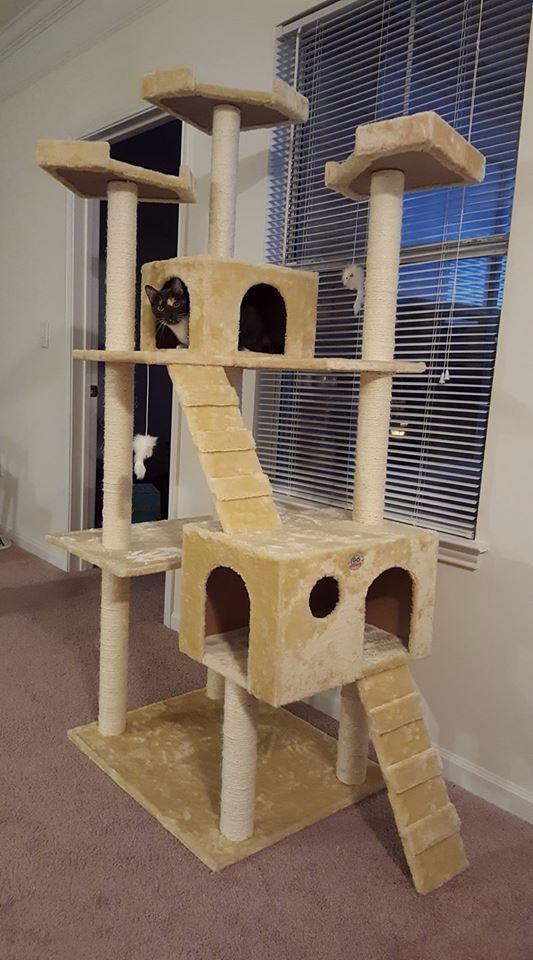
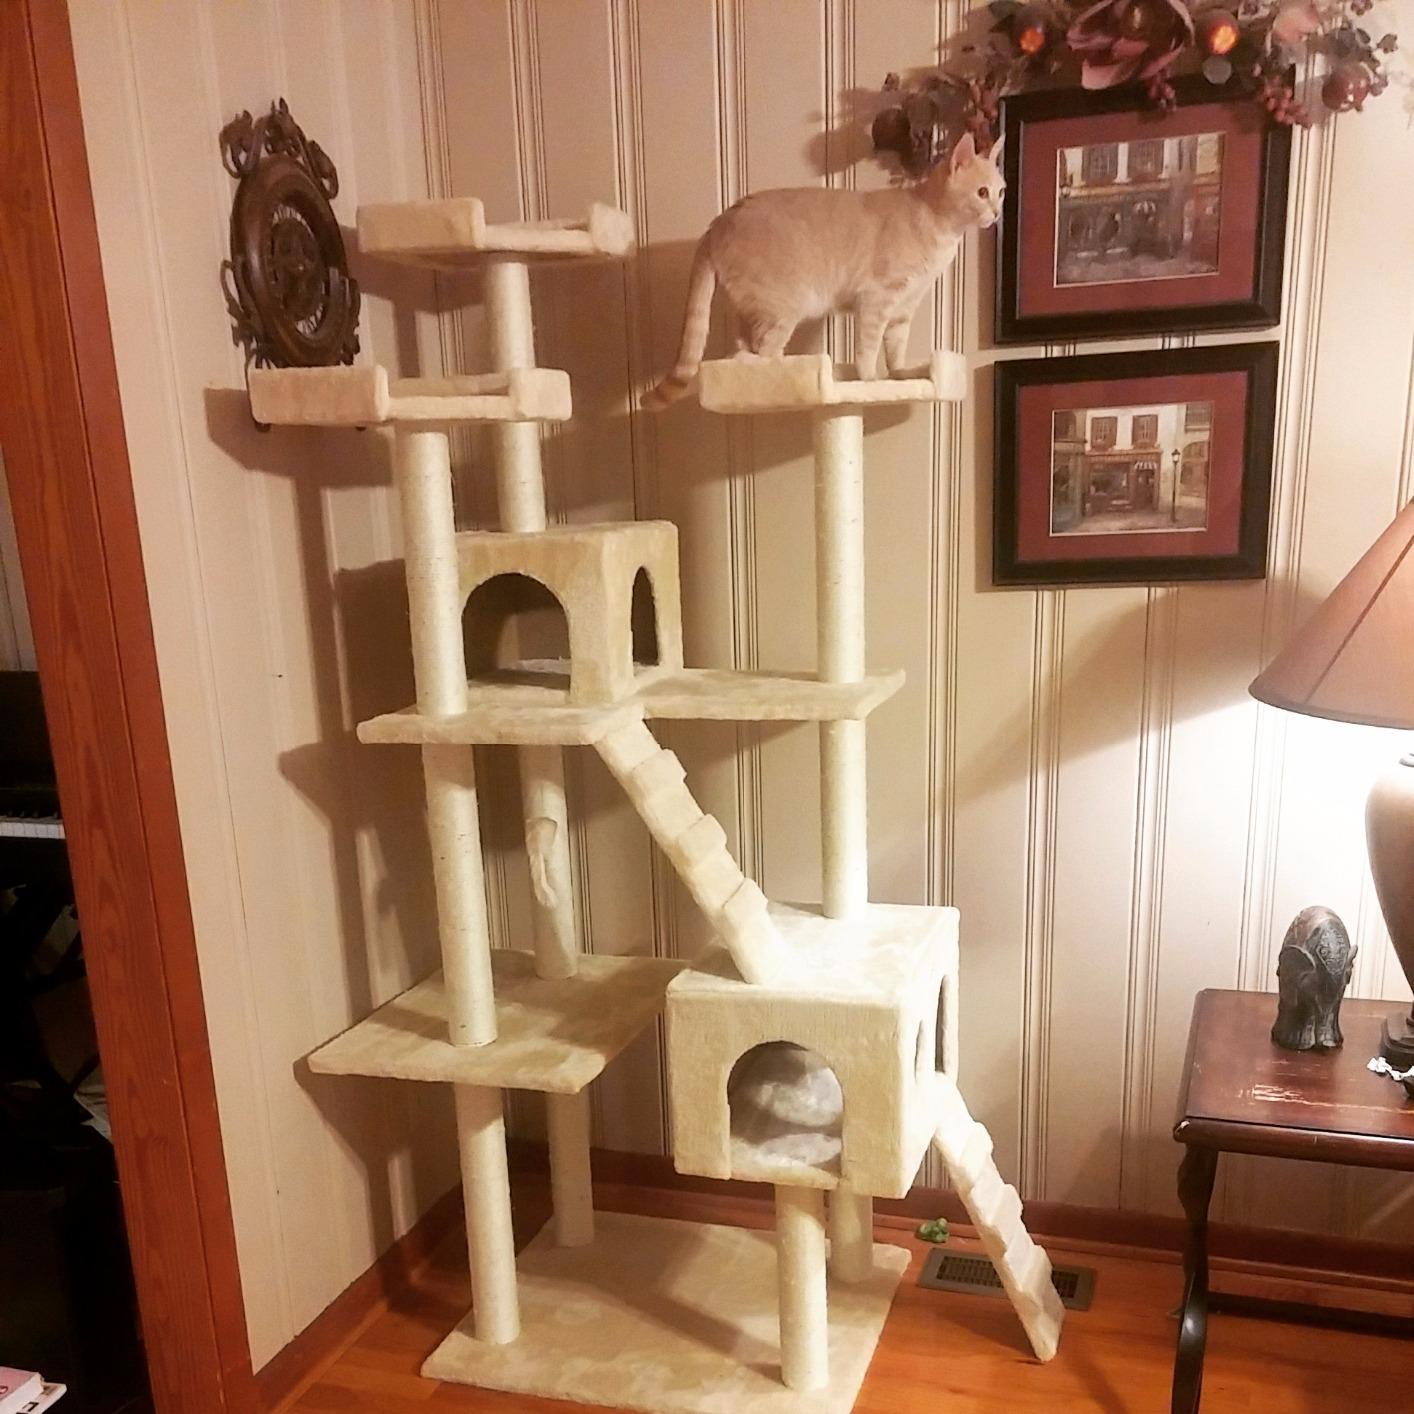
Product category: items_cat tree
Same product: yes